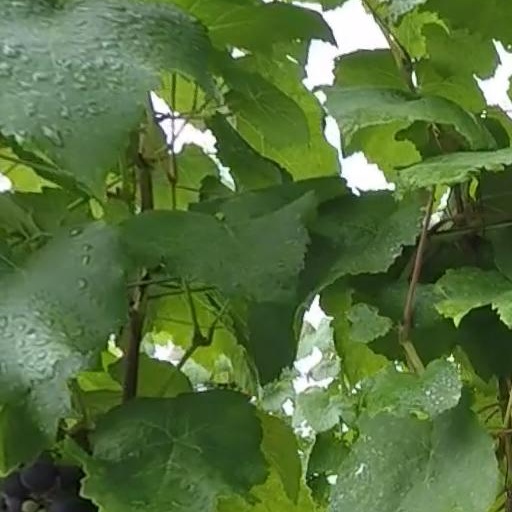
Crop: grape